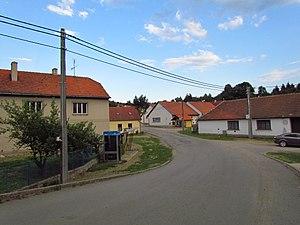
Biskupice-Pulkov est une commune du district de Třebíč, dans la région de Vysočina, en République tchèque. Sa population s'élevait à 262 habitants en 2019.